Russian language in the United States

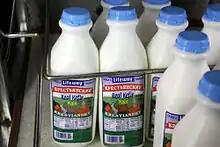
Lifeway, a company based in Chicago and started by a Ukrainian immigrant, is a big producer of Russian dairy products

The first Russians to land on the New World were explorers who reached Alaska in 1648. More than 200 years later, in 1867, Czar Alexander II sold Alaska to the United States. Many Russian settlers returned to Russia, but a small number of them remained. In 1882 16,918 Russian speakers lived in the US, and that number gradually increased to 387,416 by 1899.